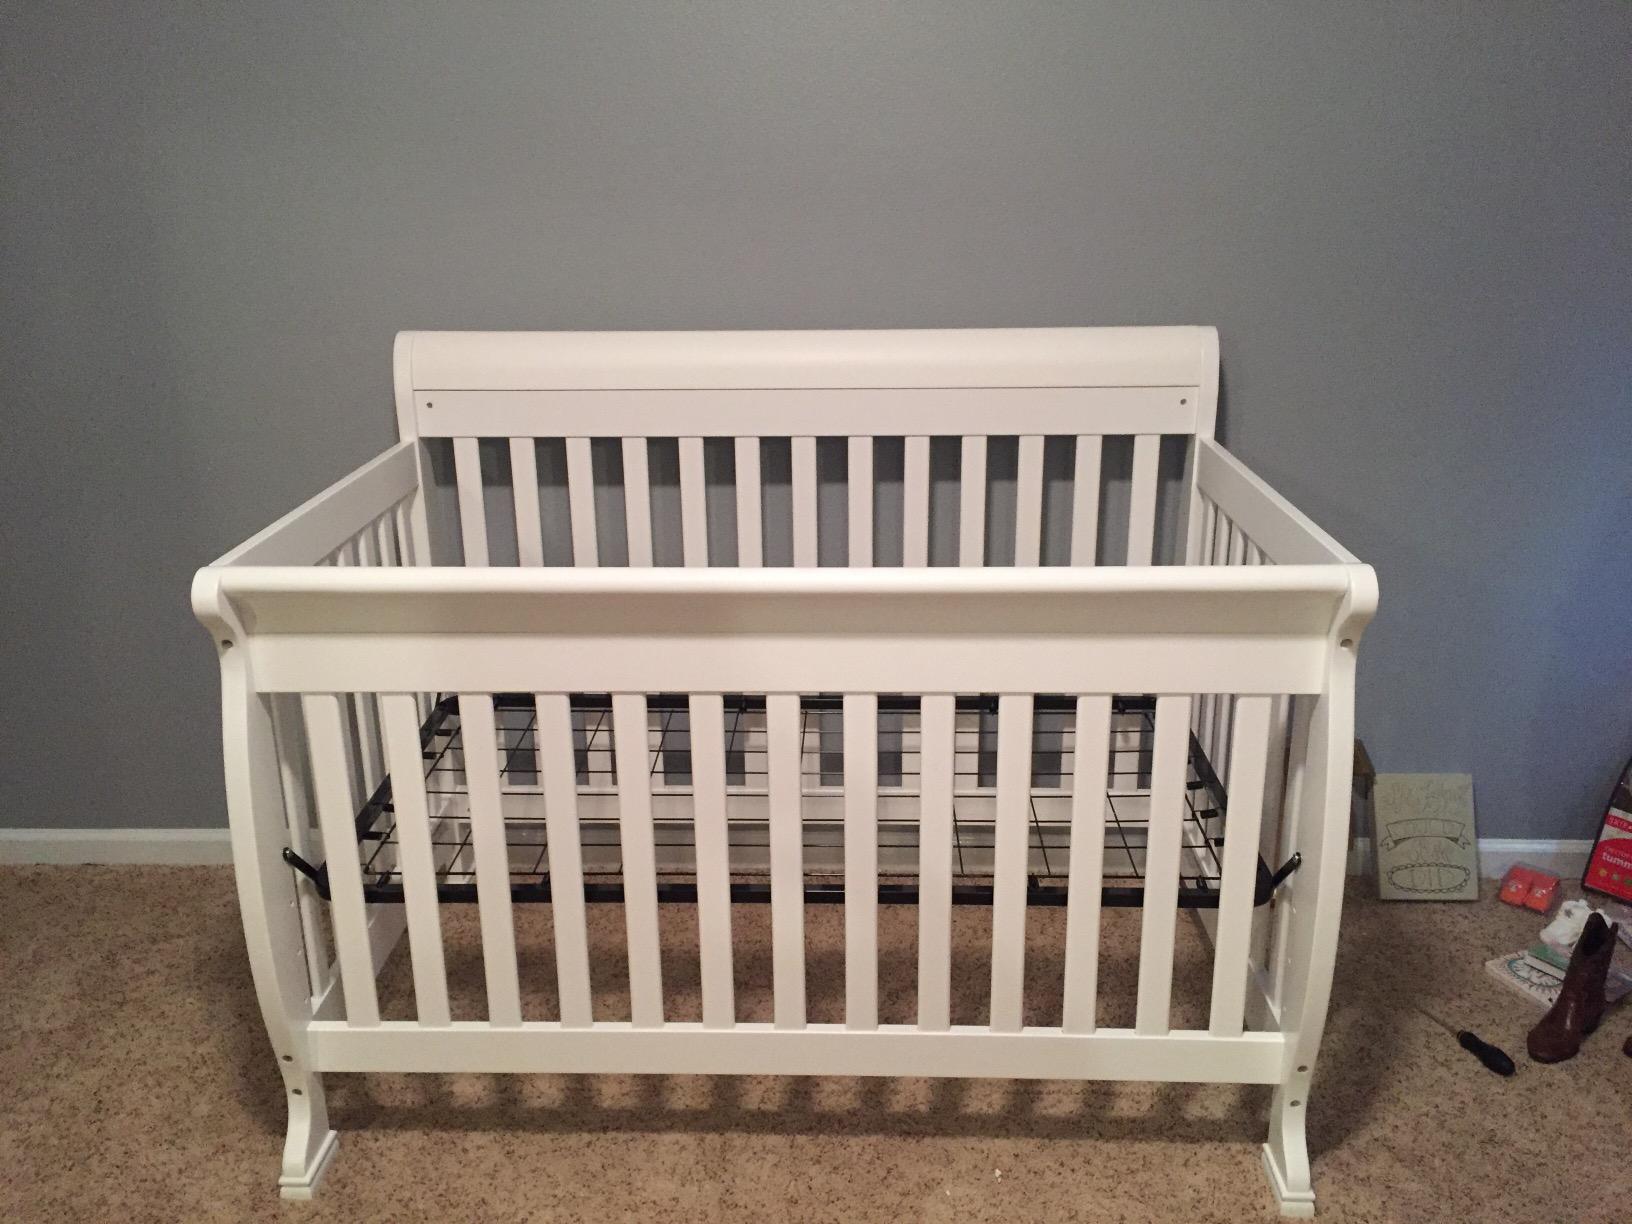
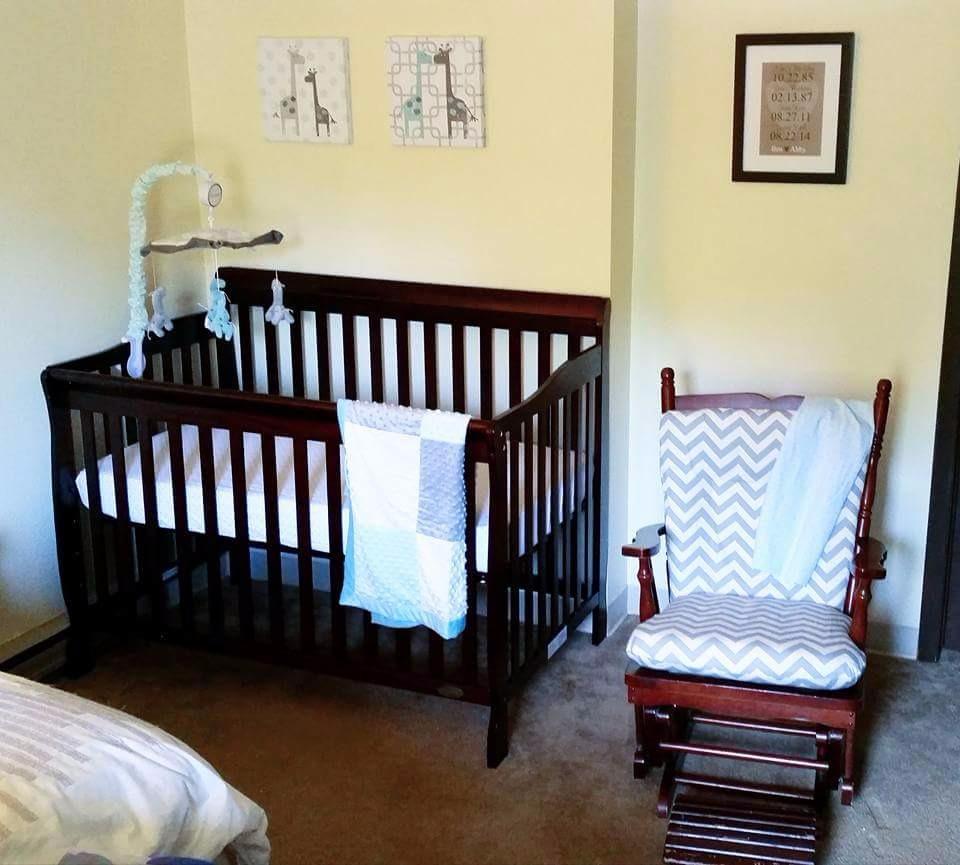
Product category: products_crib
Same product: no